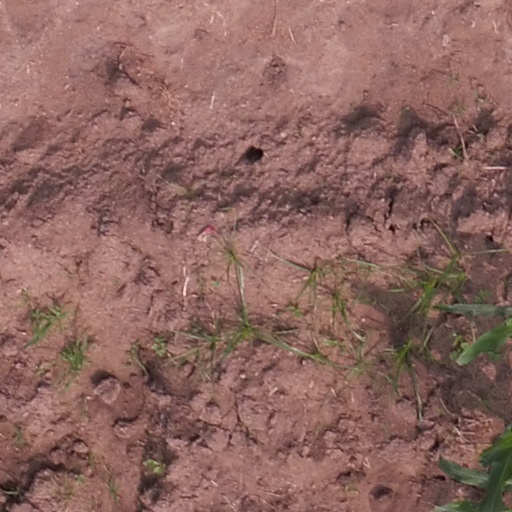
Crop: maize; corn